Nico Gunzburg

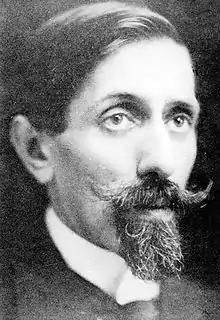
Nico Gunzburg

Nico Gunzburg (2 September 1882, Riga, Russian Empire – 5 March 1984, Antwerp, Belgium) was a Belgian lawyer, criminologist and centenarian. In 1885, his parents fled from Riga and settled in Antwerp.